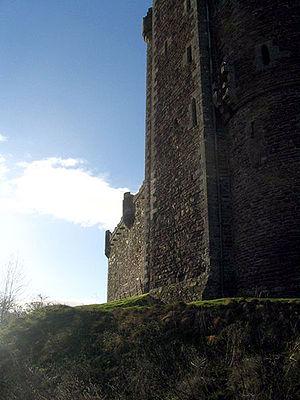
Le château de Doune est un château médiéval situé au cœur de l’Écosse, au confluent de la rivière Teith et de la rivière Forth, non loin du village de Doune, à 13 km au nord-ouest de Stirling. Ce château est également connu pour avoir été un des lieux de tournage de plusieurs fictions, dont Monty Python : Sacré Graal !
Monty Python est le nom d'une troupe d'humoristes rendue célèbre initialement grâce à sa première création, la série télévisée Monty Python's Flying Circus dont la diffusion commença à la BBC le 5 octobre 1969 et qui se poursuivit durant 45 épisodes jusqu'au 5 décembre 1974. La troupe était composée de six membres : Graham Chapman, John Cleese, Eric Idle, Michael Palin, Terry Jones et Terry Gilliam. La majorité des membres du groupe sont anglais sauf pour Terry Gilliam qui vient des États-Unis et Terry Jones qui est d'origine galloise.